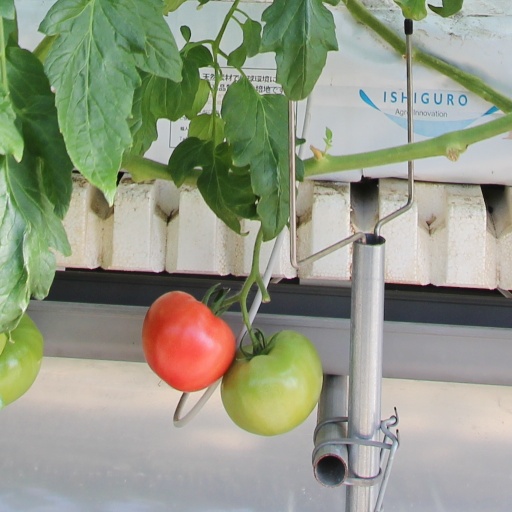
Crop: tomato